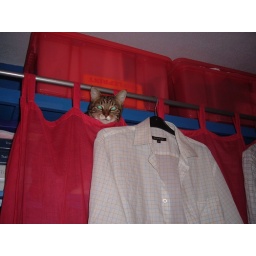
the cat in the curtain